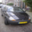
Label: automobile